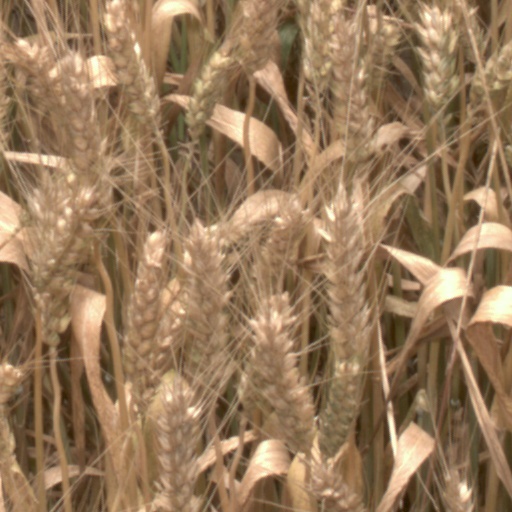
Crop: wheat